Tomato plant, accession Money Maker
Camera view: bottom (45 deg); turntable rotation: 30 degrees
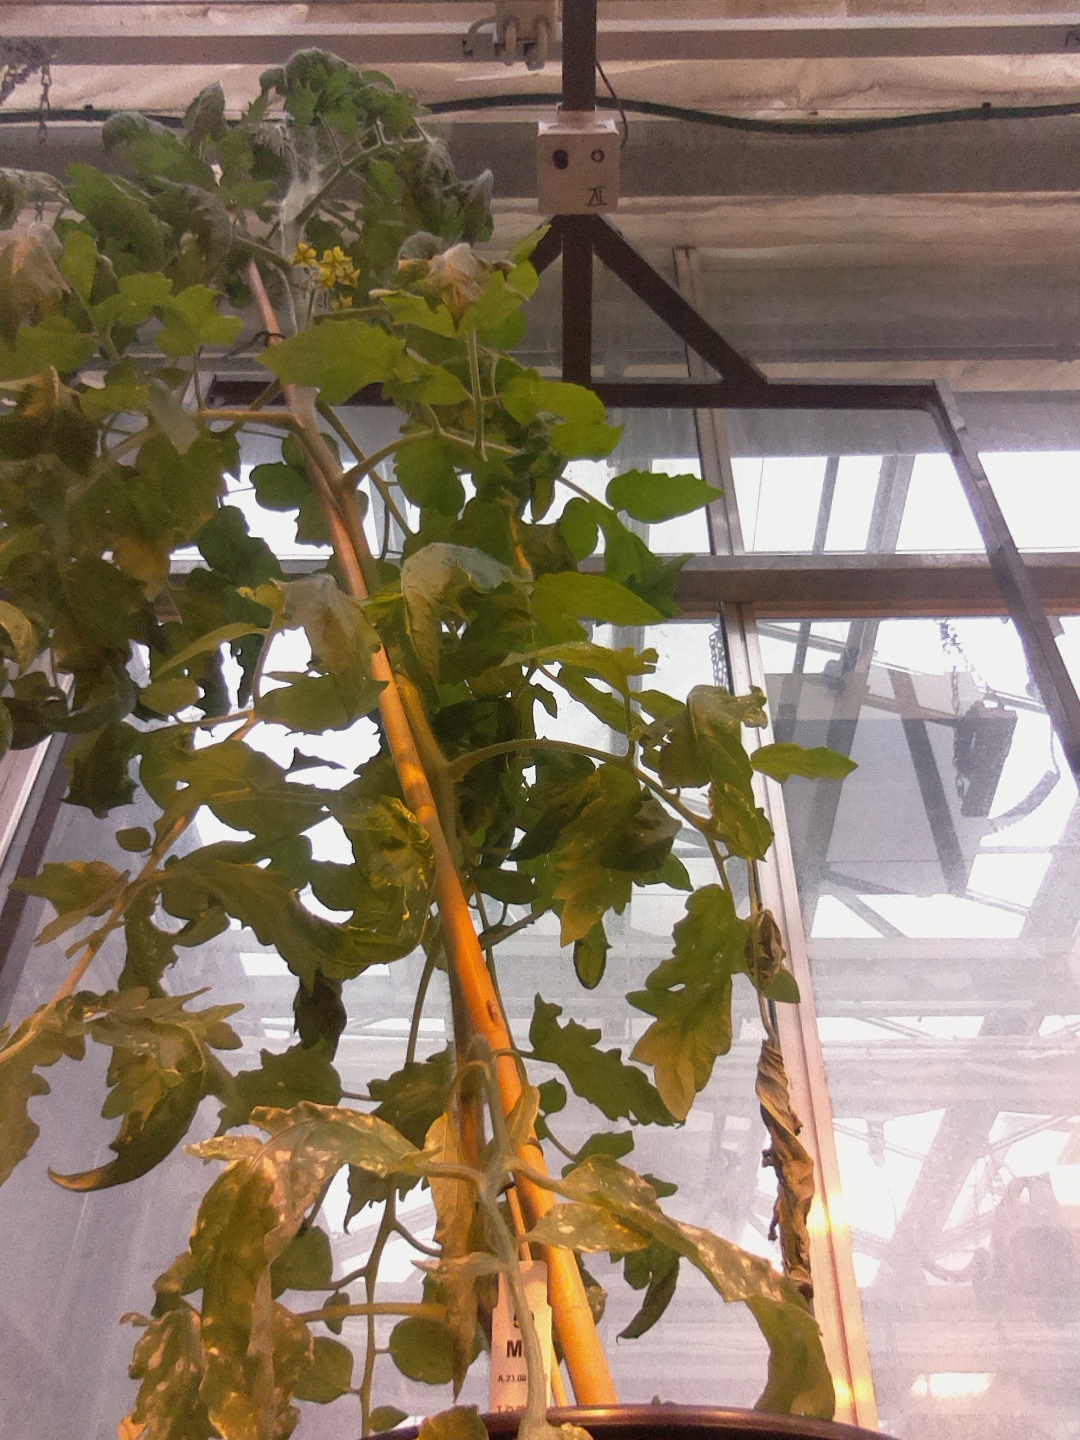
BBCH growth stage 69: End of flowering, 90%-100% of flowers open, more petals falling